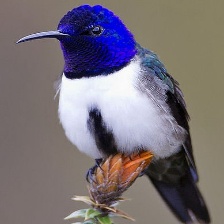
Species: ECUADORIAN HILLSTAR
Scientific name: OREOTROCHILUS CHIMBORAZO
ImageNet parent category: hummingbird